Powersite Dam

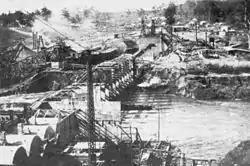
Powersite Dam at its completion circa 1913

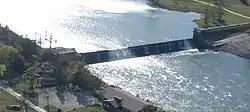
Powersite Dam as it appears today

Powersite Dam is a hydroelectric dam that went into service in 1913 in Forsyth, Missouri.